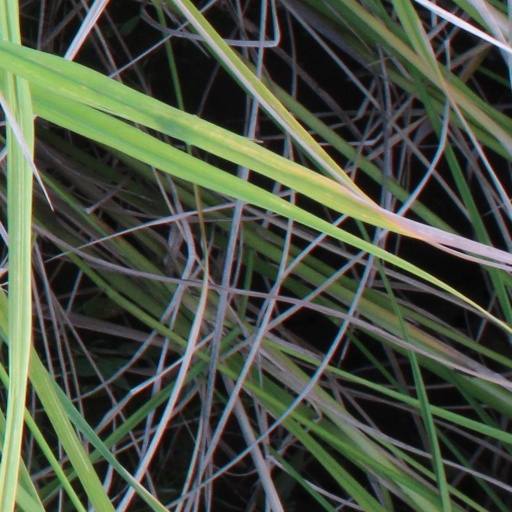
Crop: rice